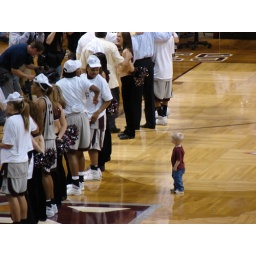
Such a cute little boy! I think he's a little too young to be standing there by himself.